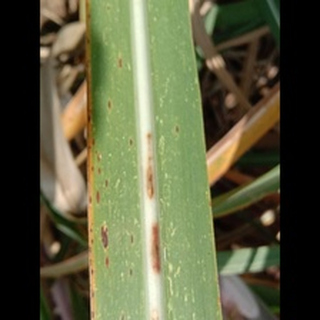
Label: sugarcane_rust